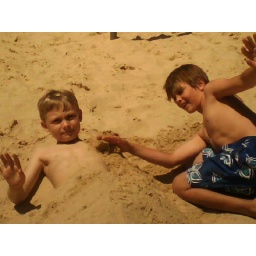
Chris and Owen play in the sand at the Kettering water park